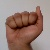
The image shows a hand gesture representing the letter 'A' in Indian Sign Language.